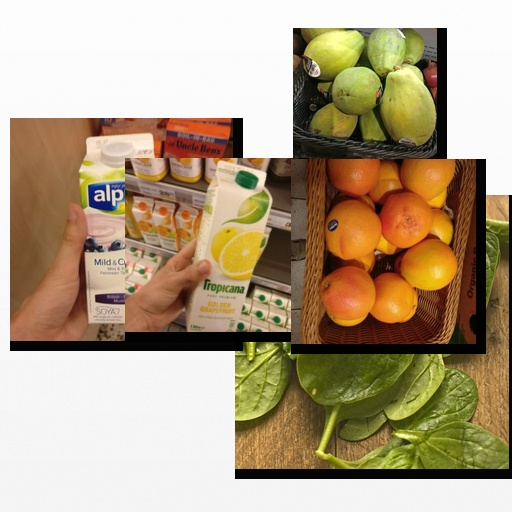
Food items: red_grapefruit, spinach, golden_grapefruit_juice, papaya, blueberry_soyghurt